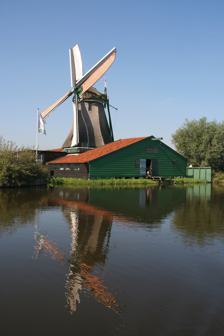
Building: De Schoolmeester, Westzaan
Country: Netherlands
Year built: 1692
Smock mill in Westzaan, Netherlands De Schoolmeester De Schoolmeester, June 2003 Origin Mill name De Schoolmeester Mill location Guispad 3, 1551SX, Westzaan,  Netherlands Coordinates 52°28′07″N 4°47′19″E / 52.468611°N 4.788611°E / 52.468611; 4.788611 Operator(s) Vereniging De Zaansche Molen Year built 1692 Information Purpose Paper mill Type Smock mill Storeys Three-storey smock Base storeys Two-storey base Smock sides Six-sided smock No. of sails Four sails Type of sails Common sails Windshaft Cast iron Winding Tailpole and winch Auxiliary power Steam engine , later replaced by a gas engine , then a diesel engine then an electric motor . Other information Only remaining wind powered paper mill in the world De Schoolmeester is a smock mill in Westzaan , Netherlands which is maintained in full working order. It is the only wind powered paper mill in the world. The mill is listed as Rijksmonument number 40013. History The first paper mill in the Zaan region was built in 1605. De Schoolmeester was built in 1692. It is also known by the nickname De Gauwdief . The name De Schoolmeester (English: The Schoolmaster) probably denotes the occupation of one of the founders. The mill originally made grey paper. In 1778, the mill was powering two Hollander beaters . In 1852, the mill was bought by Gerbrand de Jong, who owned another wind-powered paper mill, De Kaarsenmaker at Zaandijk . He bought another nearby paper mill, De Vergulde Bijenkorf in 1854. In 1871, the mills were owned by Gebroeders de Jong, who demolished De Kaarsenmaker in the autumn of 1873. In 1877, the mill was modernised and a steam engine installed as auxiliary power. This meant that the mill was uninsurable against fire. In 1902, the nearby De Vergulde Bijenkorf burnt down. A steam driven paper factory was erected to replace it. This factory was able to make white paper. A fire started at De Schoolmeester in 1915 but was extinguished. In 1948, the steam engine was replaced by a Ford gas engine. On 1 March 1949, the drying sheds were damaged in a storm, with over 30 metres (98 ft) of them being affected. They were rebuilt shorter than they had been previously. On 28 August 1957, De Schoolmeester was sold to Vereniging van Nederlandsche Papierfabrikanten by the de Jongs. In 1964, the gas engine was replaced by a Bernard diesel engine. In 1977, the mill was bought by Vereniging Zaansche Molens. The diesel engine was replaced by an electric motor in 1979. A four-year restoration of the mill at a cost of €450,000 was completed in June 2002. The work included complete renewal of the drying sheds. The number of times the sails revolved in recent years is recorded as:- Year Revolutions 2002 558,000 2003 435,115 2004 649,896 2005 589,336 2006 560,379 2007 630,406 2008 537,498 Description For an explanation of the various items of machinery, see Mill machinery . Edge runner stones Stamp mill De Schoolmeester is a six-sided smock mill with a stage, built on a two-storey base. The stage is 3.80 metres (12 ft 6 in) above ground level. The mill itself is at the centre of a long range of drying sheds of green painted weatherboard under a pantile roof. The mill and cap are thatched with reeds. The cap is winded by a tailpole and winch. The four common sails drive the various items of paper making machinery. There are three Hollander beaters. The sails on the inner stock span 20.50 metres (67 ft 3 in) and the sails on the outer stock span 20.70 metres (67 ft 11 in). They are carried on a cast-iron windshaft which was cast by Leiden millwrights D A Schrettlen & Co in 1860. Papermakers Gerbrand de Jong (1852–71) Gebroeders de Jong (1871-1952) W Kat (1859-1929) Cees Kruidenburg (1895-1955) Vereniging van Nederlandsche Papierfabrikanten (1952–77) Vereniging De Zaansche Molen (since 1977) Reference for above:- Public access De Schoolmeester is open from 10:00 to 16:00, Monday to Friday, and at other times by appointment. References Wikimedia Commons has media related to De Schoolmeester, Westzaan .